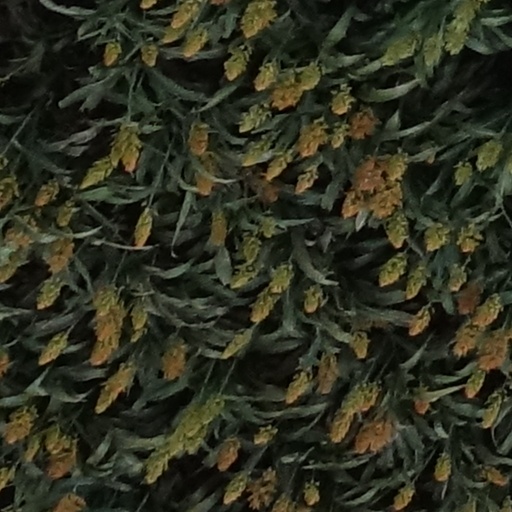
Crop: sorghum